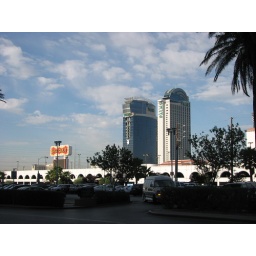
Picture shows the Gold coast hotel with the Palms towers in the background.